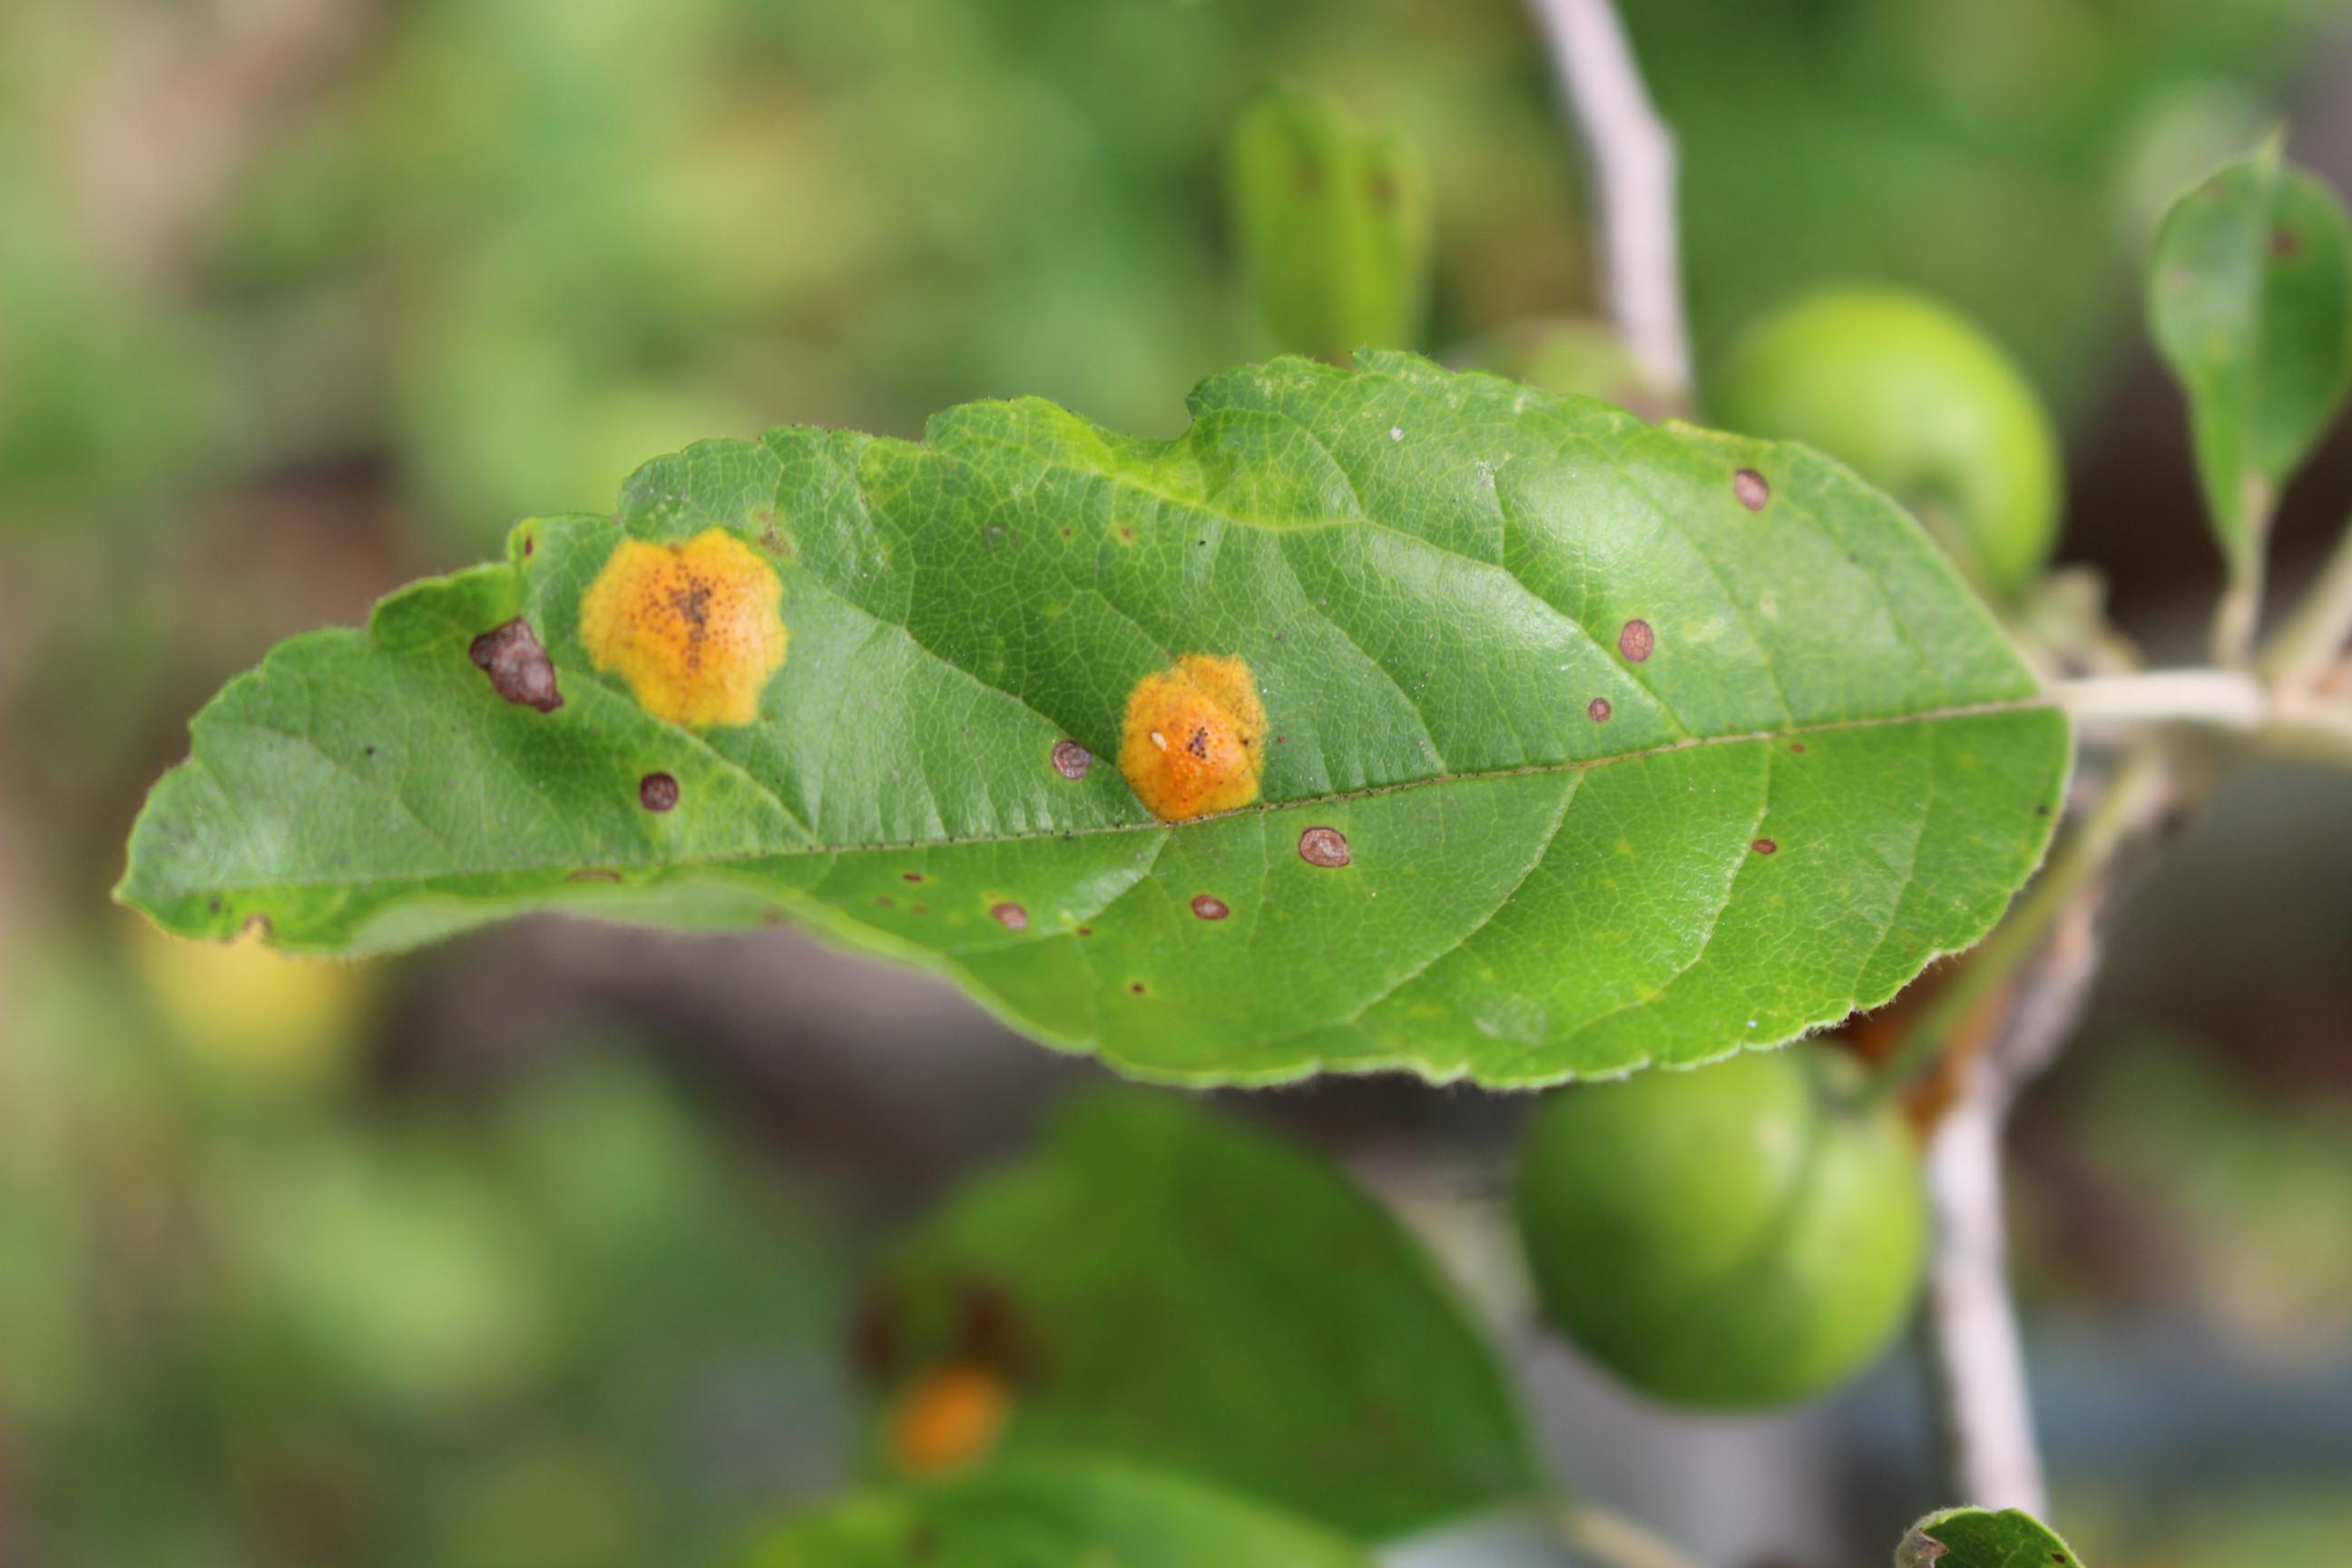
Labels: rust